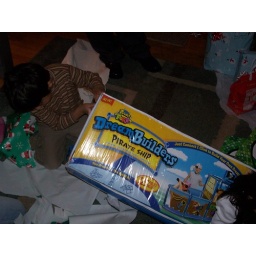
Kid loves building stuff. Future architect in the making. Pirate ship builder.